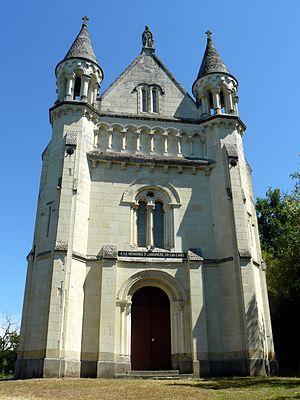
Chapelle Sainte-Barbe-des-Mines (Chalonnes-sur-Loire, Maine-et-Loire, France). Edifiée en 1858-1860 par sa veuve en mémoire d'Emmanuel Pons Dieudonné de Las Cases (1800-1854), fils d'Emmanuel de Las Cases (le père et le fils accompagnèrent Napoléon Bonaparte à Sainte-Hélène).
La Corniche Angevine est une zone très resserrée de Maine-et-Loire, située entre Chalonnes-sur-Loire et Rochefort-sur-Loire. Elle correspond à la limite occidentale du périmètre « Val de Loire » classé au patrimoine mondial de l'UNESCO. C'est également un site classé par décret du 11 février 2003, publié au Journal officiel du 18 février 2003.
Notre-Dame-la-Grande est une église collégiale romane située à Poitiers. Caractéristique du style roman poitevin, sa façade sculptée est un chef-d'œuvre unanimement reconnu de l'art religieux de cette période. Les parois de l'intérieur sont peintes.
Chalonnes-sur-Loire est une commune française située dans le département de Maine-et-Loire, en région Pays de la Loire.